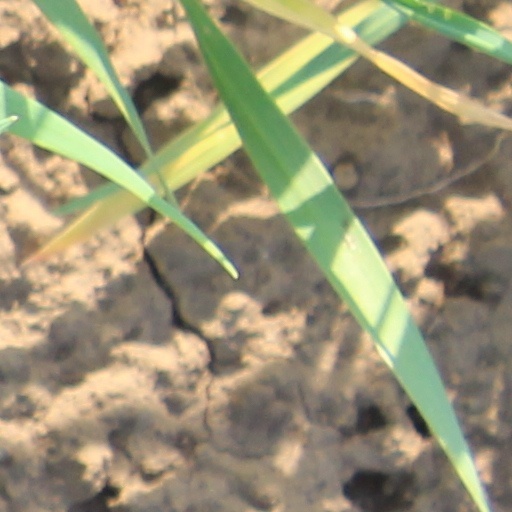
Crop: wheat